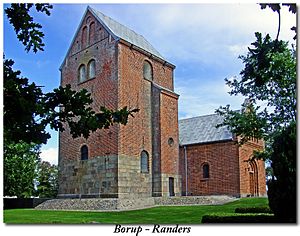
Borup Sogn (Randers Kommune)
Borup kirke
fra nordøst
Borup Sogn er et sogn i Randers Søndre Provsti. Sognet ligger i Randers Kommune. Indtil Kommunalreformen i 2007 lå det i Randers Kommune, og indtil Kommunalreformen i 1970 lå det i Støvring Herred. I Borup Sogn ligger Borup Kirke.